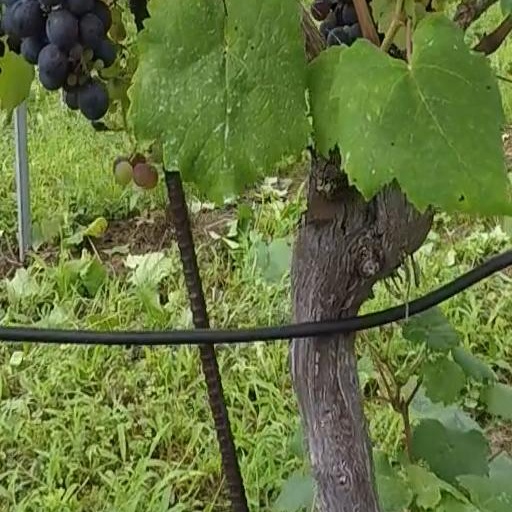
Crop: grape